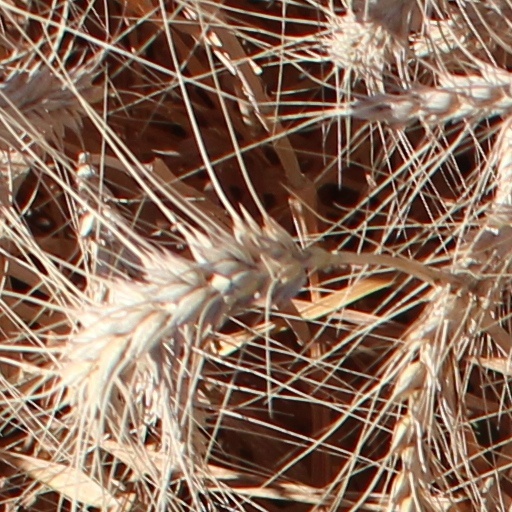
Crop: wheat